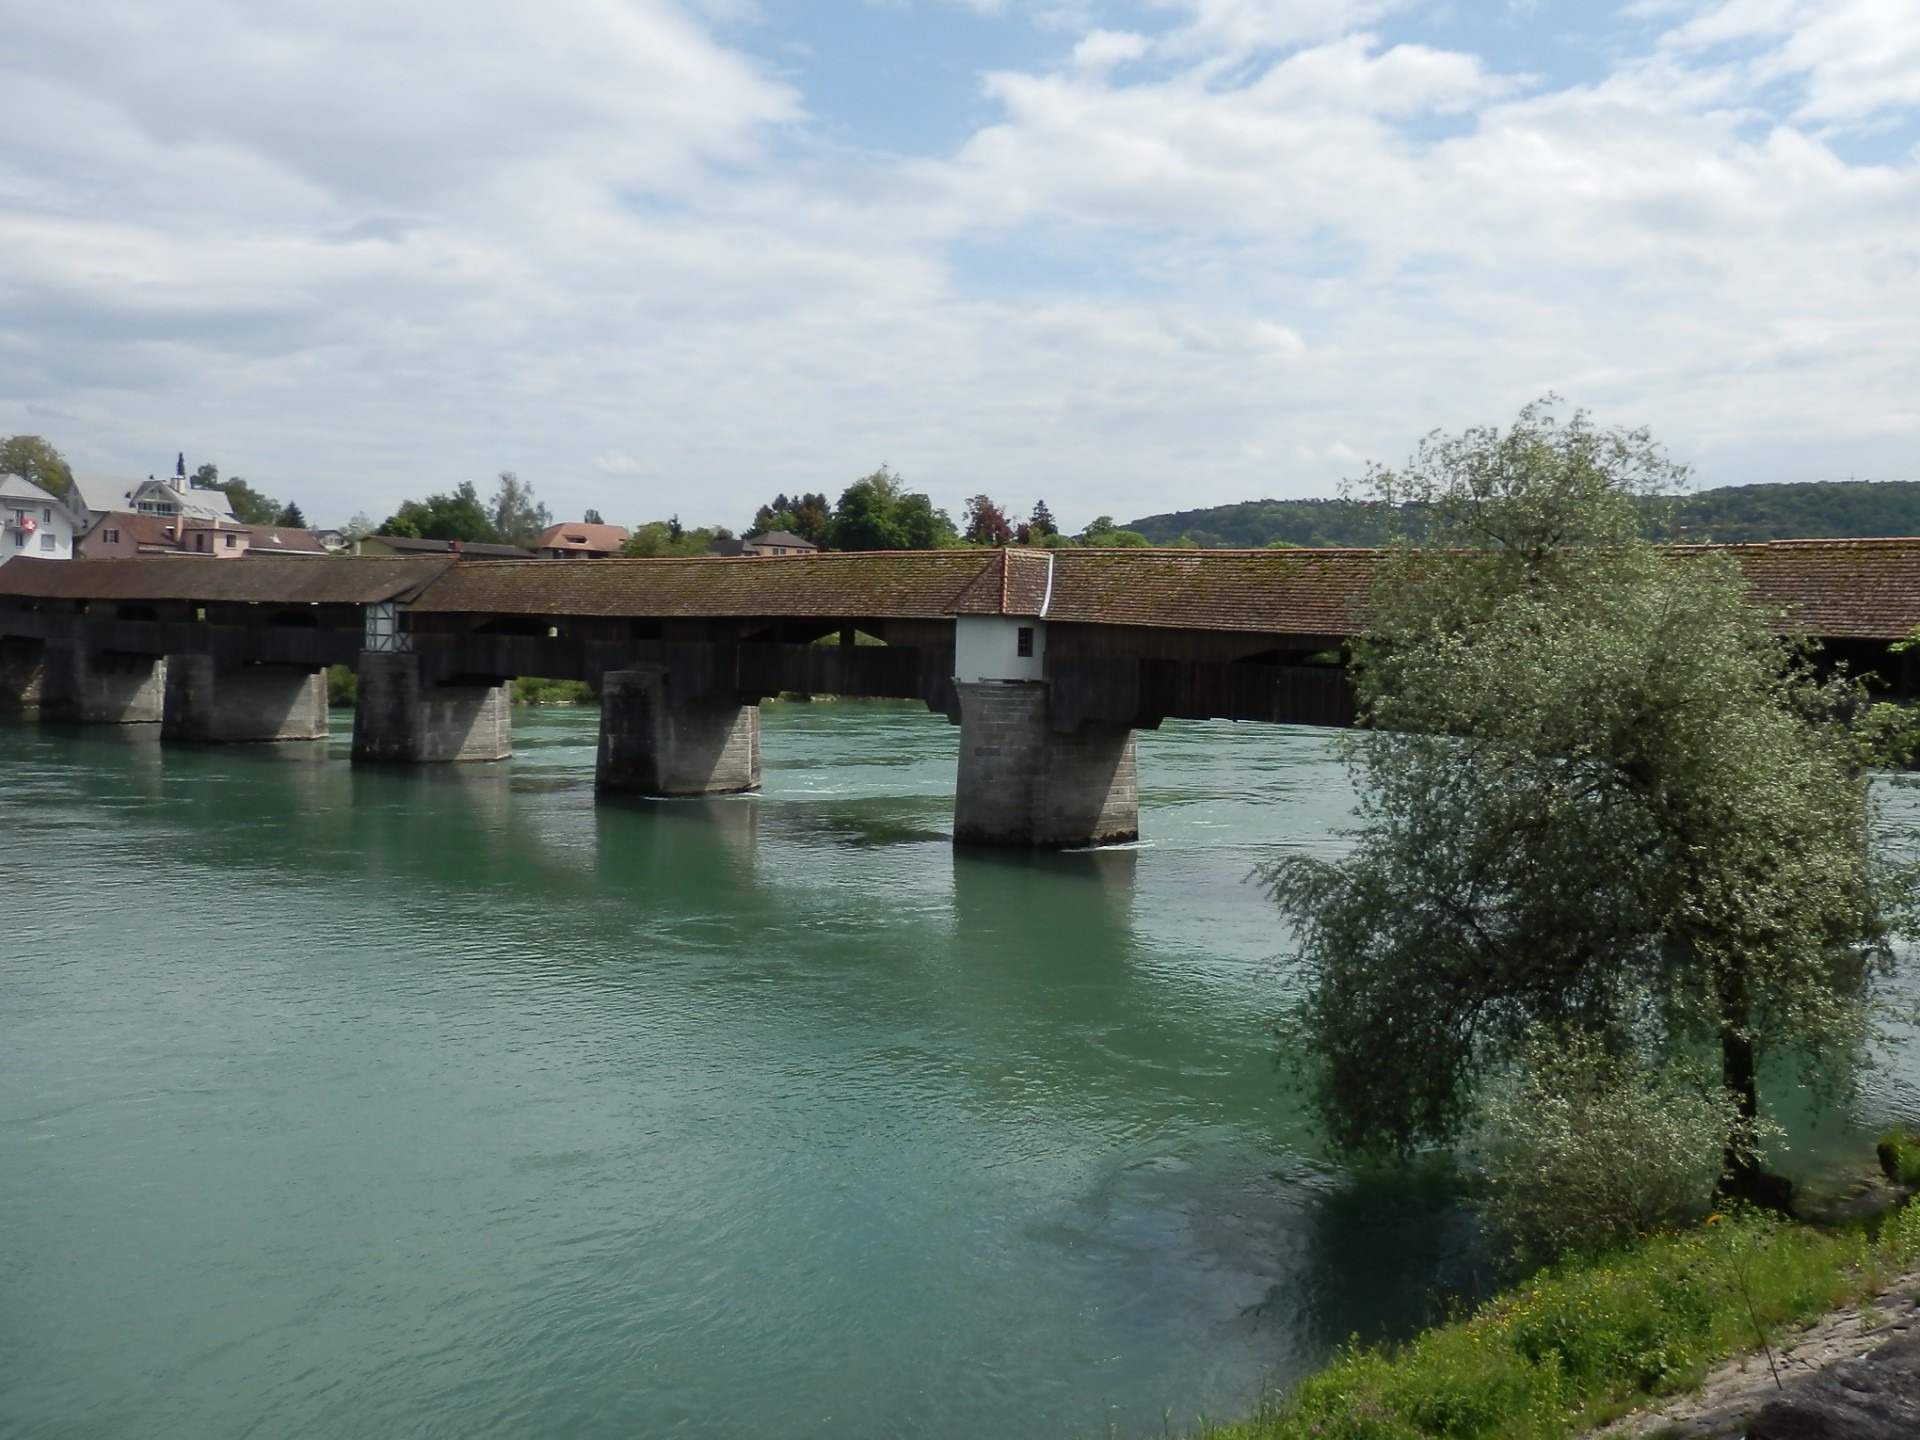
water, bridge, river, canal, reservoir, waterway, rhine, arch bridge, covered wooden bridge, nonbuilding structure, bad s ckingen